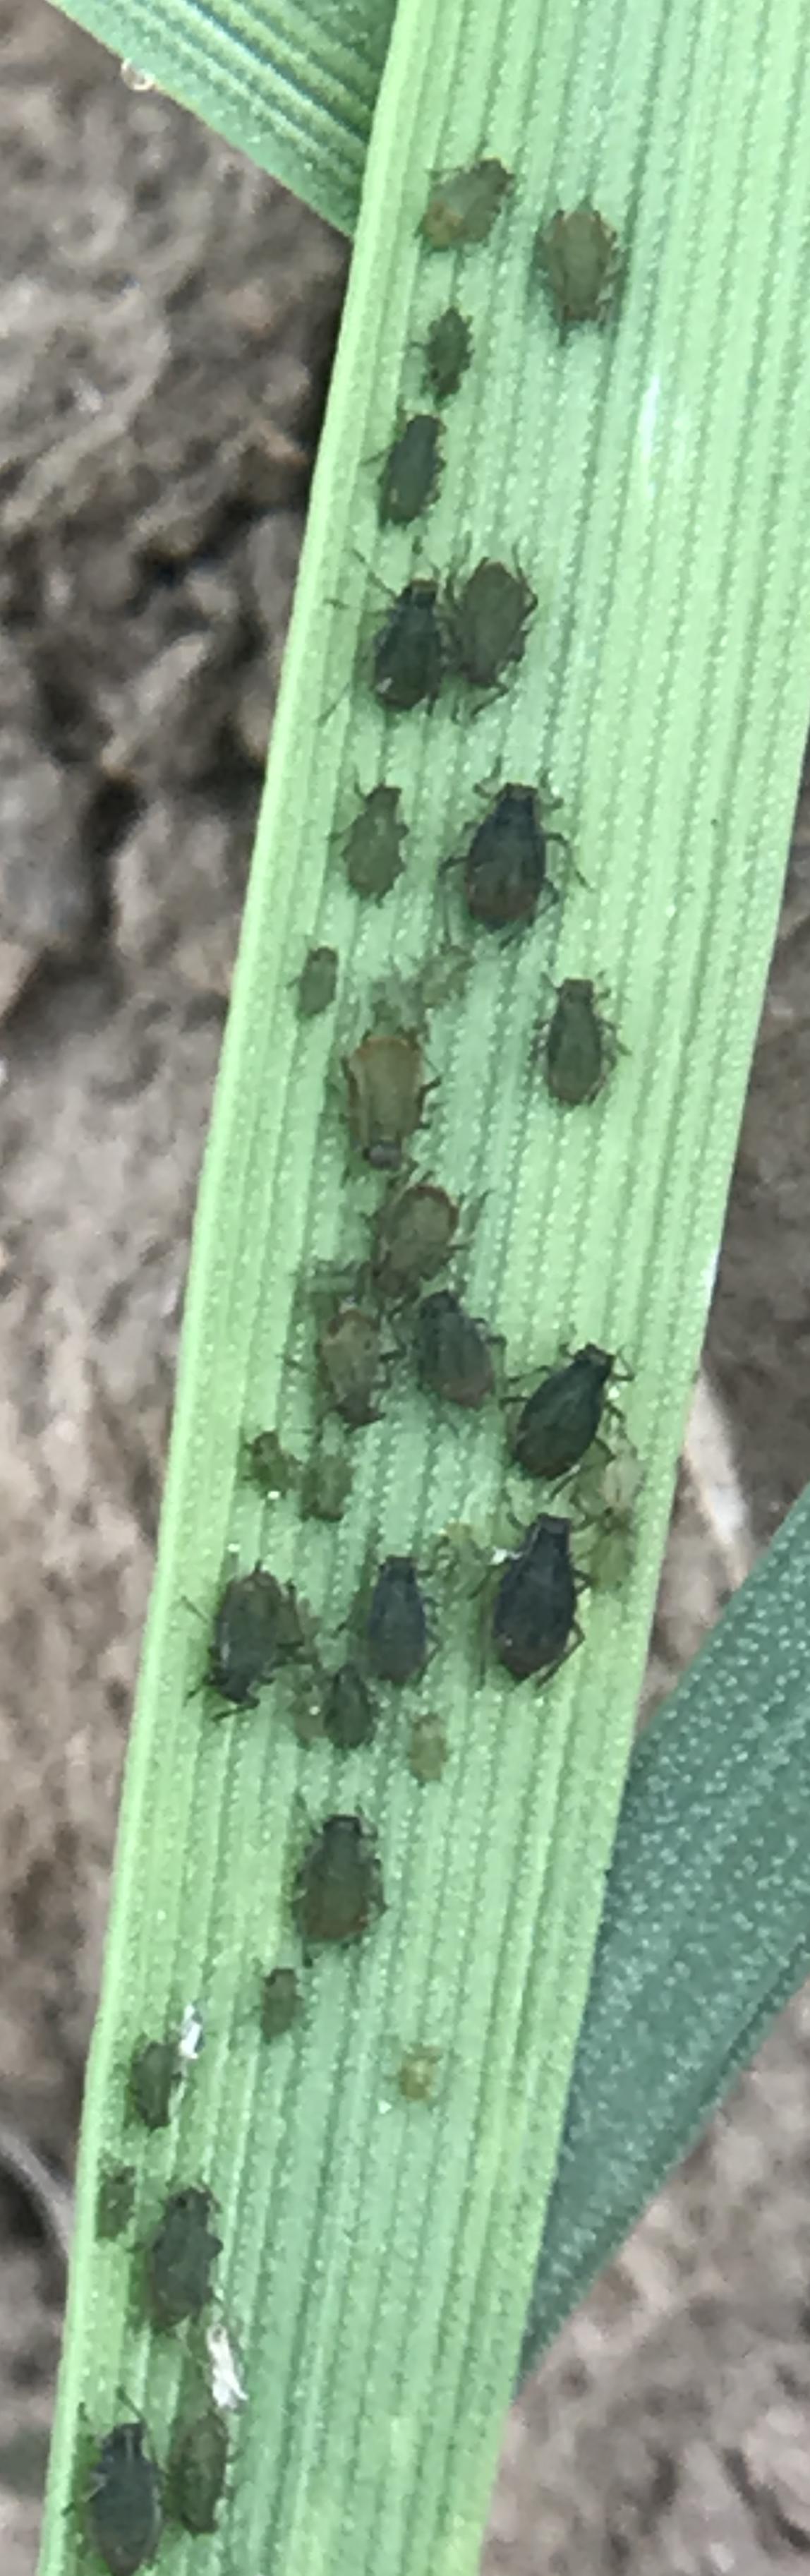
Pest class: bird_cherry_oat_aphid